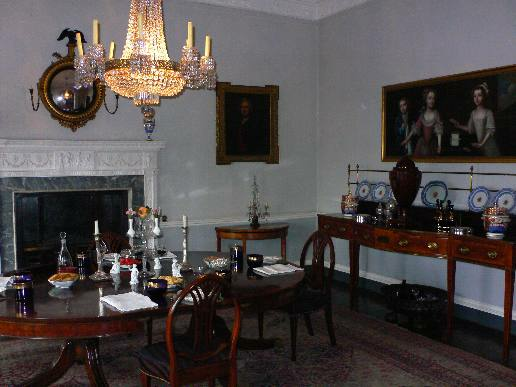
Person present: No